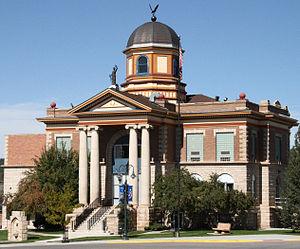
Palais de justice du comté Weston, Newcastle, Wyoming, Etats-Unis
La ville américaine de Newcastle est le siège du comté de Weston, dans l’État du Wyoming. Lors du recensement de 2000, sa population s’élevait à 3 065 habitants.